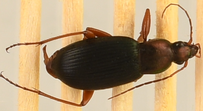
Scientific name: Chlaenius aestivus
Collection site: Smithsonian Environmental Research Center NEON (SERC), plot SERC_022